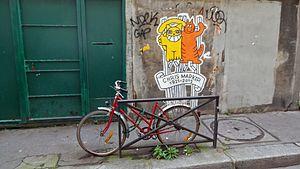
Christian Bouche-Villeneuve, dit Chris Marker, né le 29 juillet 1921 à Neuilly-sur-Seine et mort le 29 juillet 2012 à Paris, est un réalisateur, écrivain, illustrateur, traducteur, photographe, éditeur, philosophe, essayiste, critique, poète et producteur français.